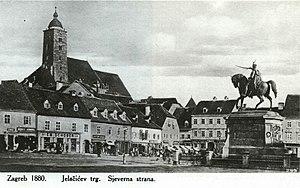
Zagreb est la capitale de la Croatie. Au recensement de 2011, la ville compte 688 163 habitants, tandis que le comitat compte 790 017 habitants, dont 93,14 % de Croates. La région de Zagreb — le comitat de la ville de Zagreb et le comitat de Zagreb — compte 1 107 623 habitants.